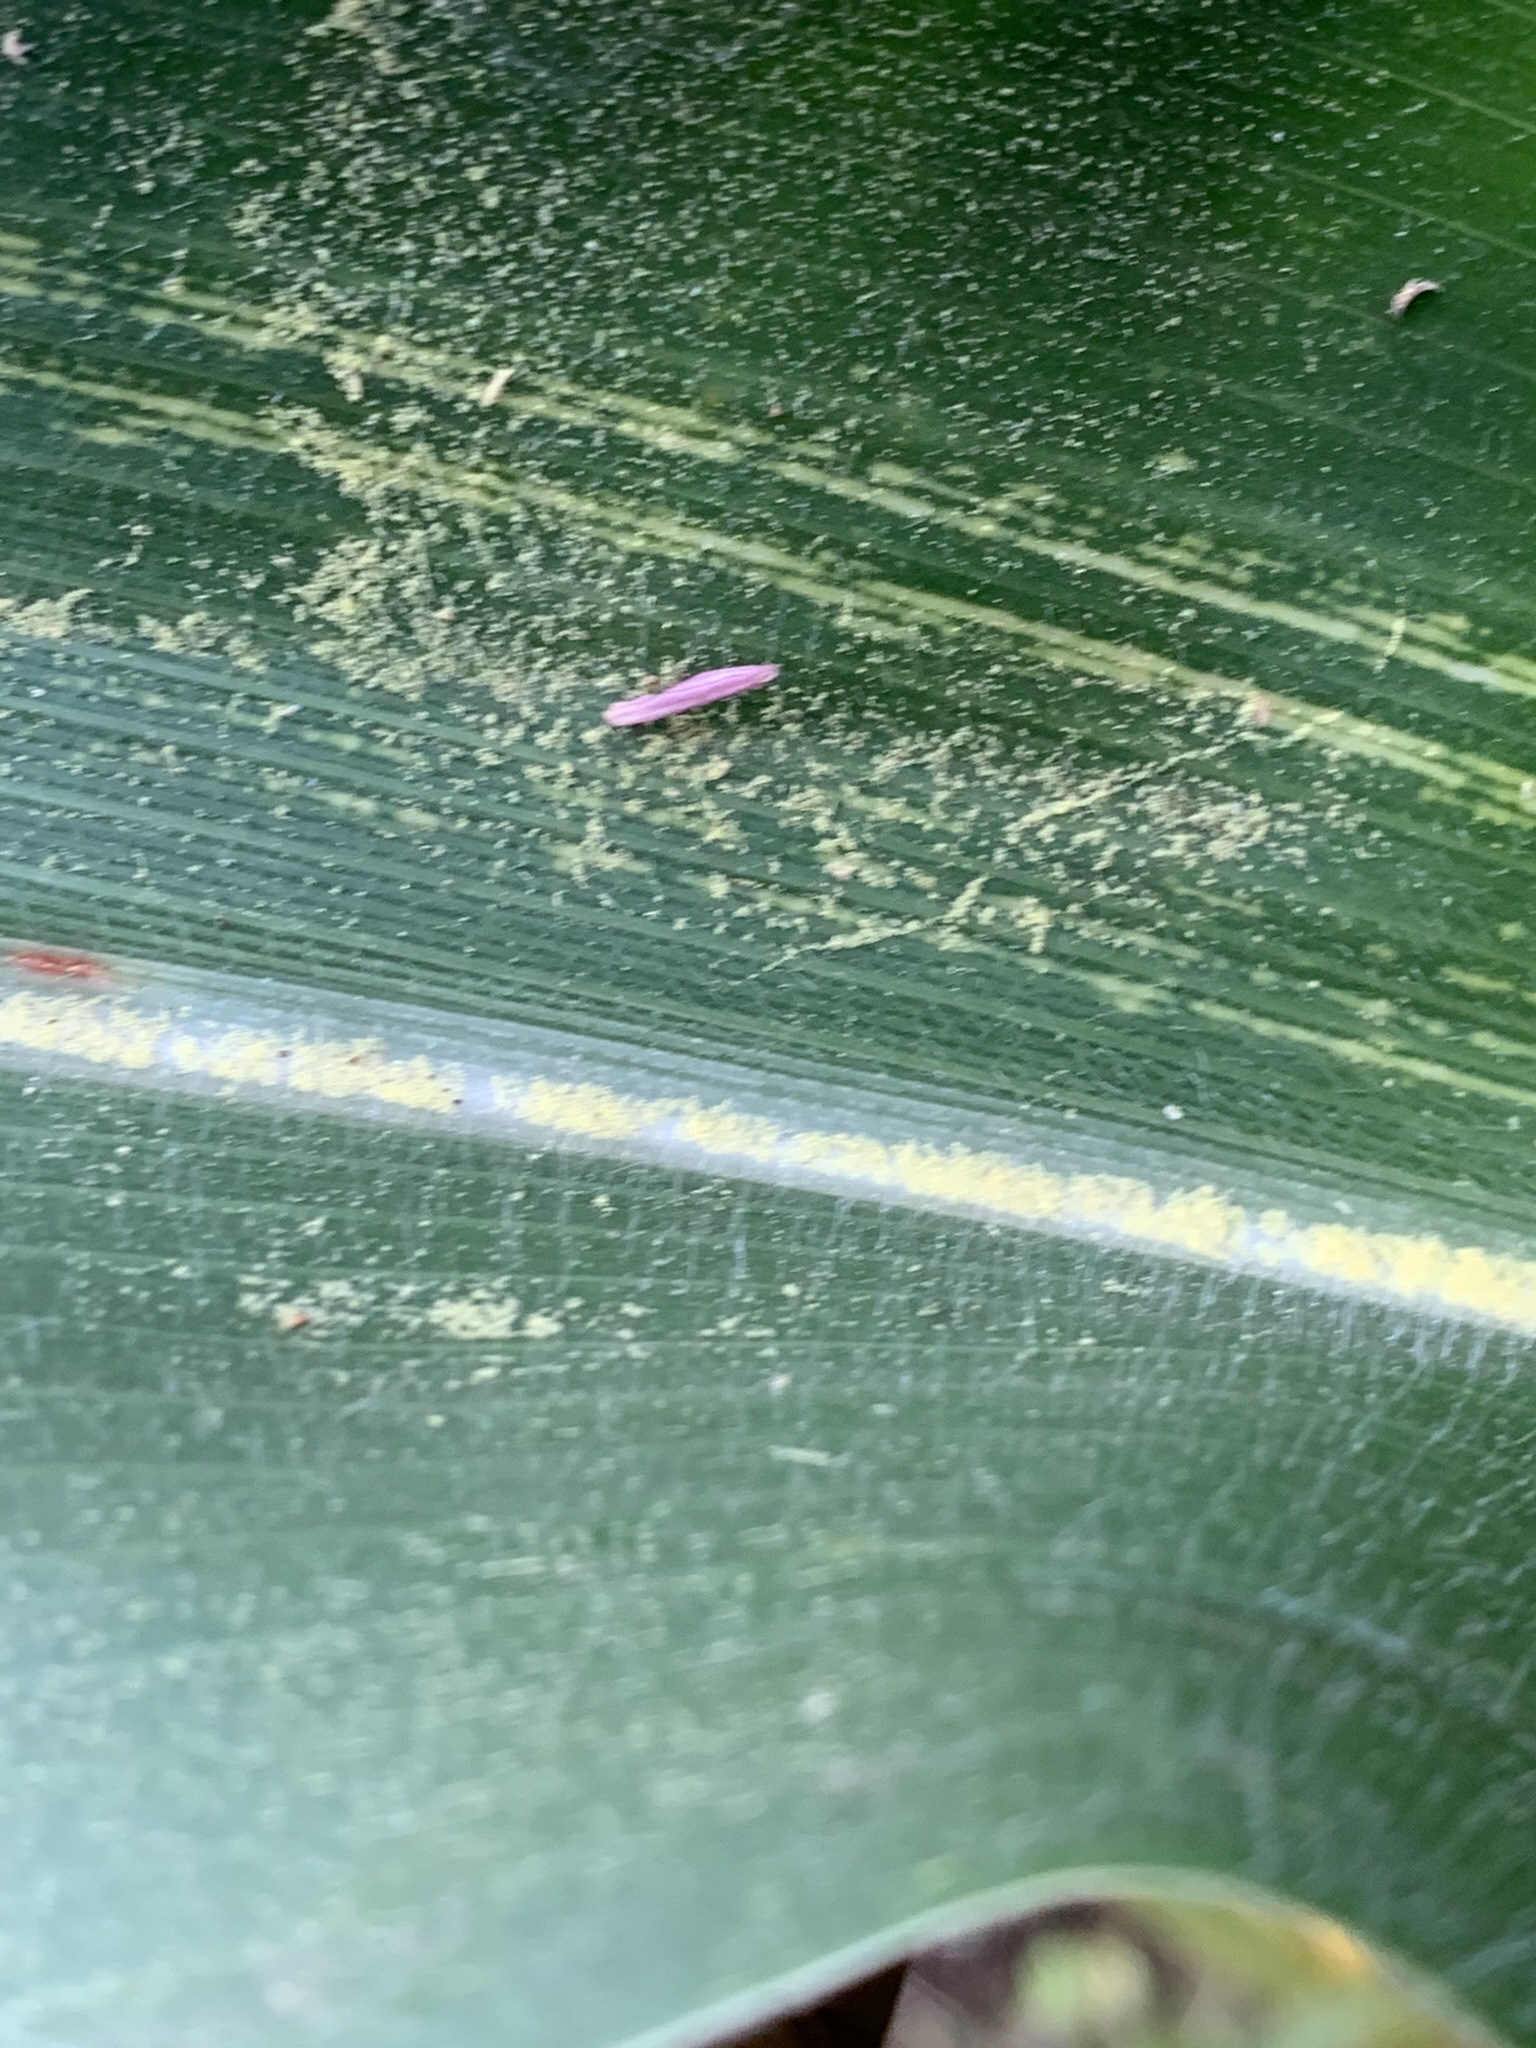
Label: MSV